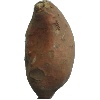
Label: Potato Sweet 1